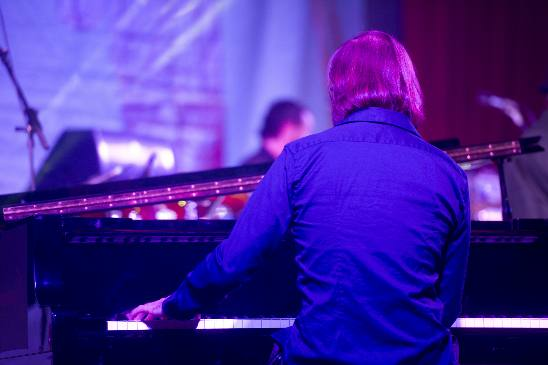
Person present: Yes